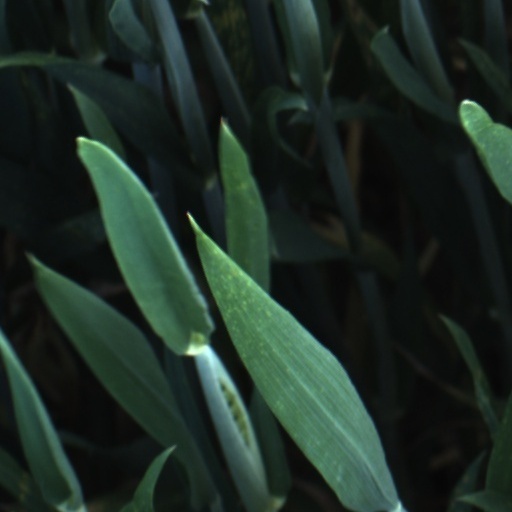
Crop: wheat